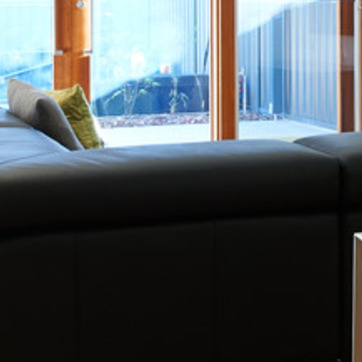
Material: leather